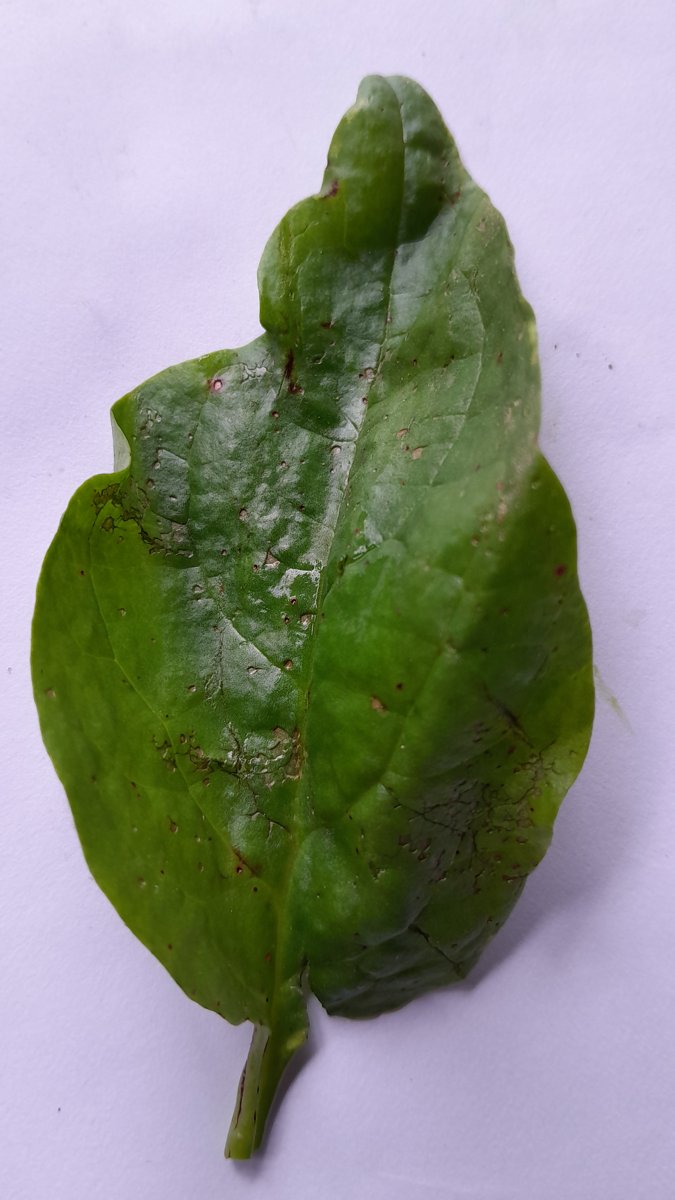
Label: Pest-Damage